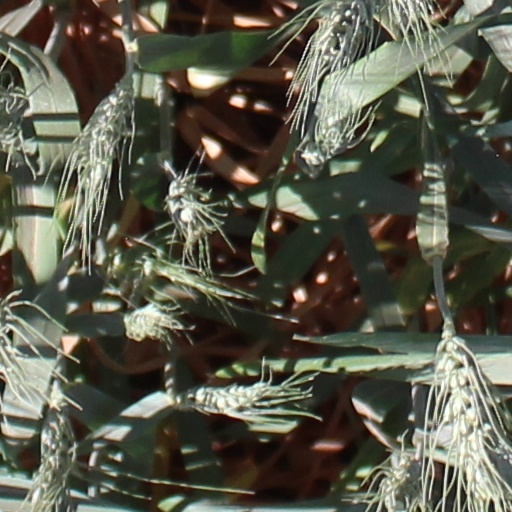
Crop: wheat